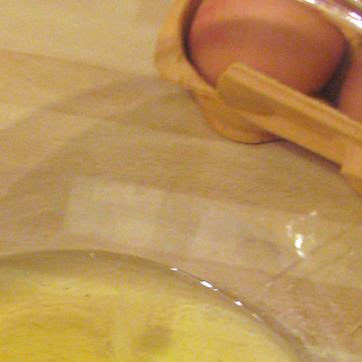
Material: glass